Flower chafer

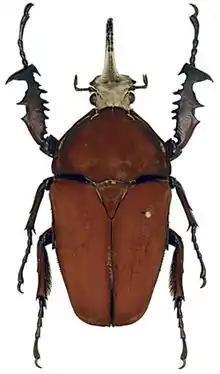
"Mecynorhina ugandensis"

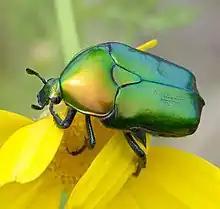
"Protaetia cuprea ignicollis"

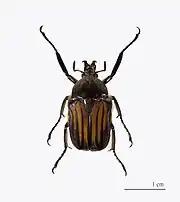
"Ischnoscelis hoepfneri"

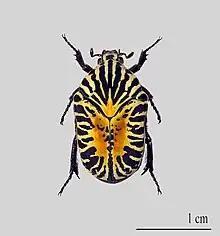
"Gymnetis stellata"

The following list contains the genera and subtribes in ten tribes of subfamily Cetoniinae, according to Catalogue of Life and Scarabaeidae of the World (2023).